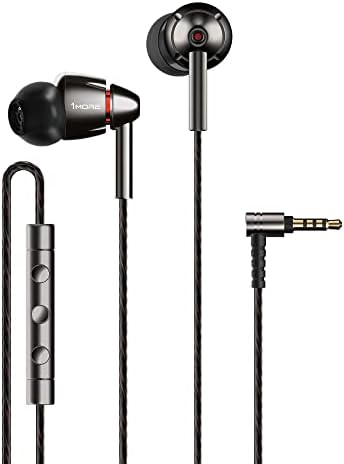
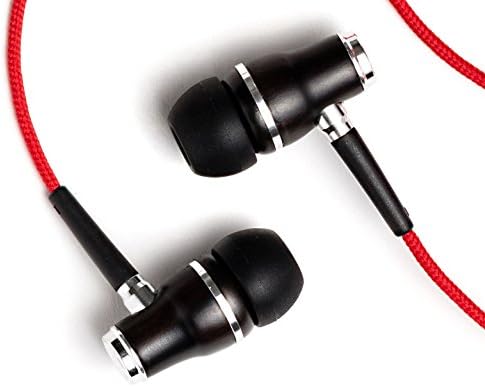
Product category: headphones
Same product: no